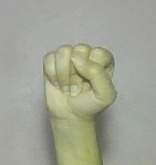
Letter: saad